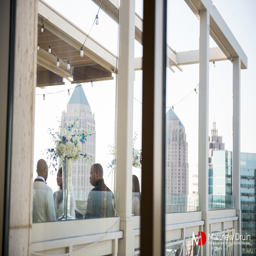
bride and groom at alter at wedding ceremony shot through window